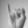
ASL letter: I